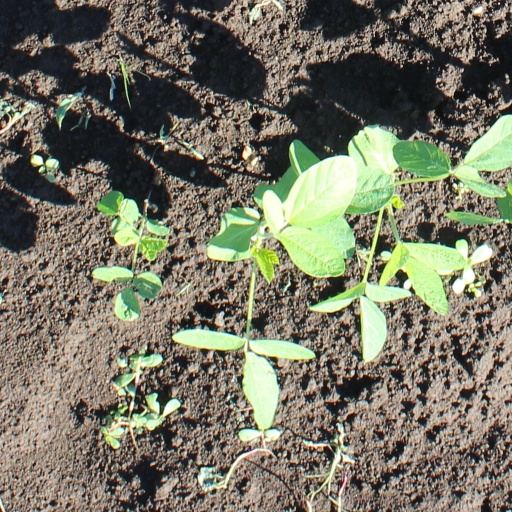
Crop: soybean